Franz Josef Glacier

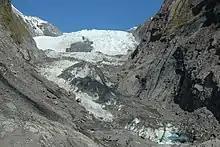
Terminal face of Franz Josef Glacier viewed from lookout at end of valley walk as of 2014

As the walking part of any tour up to the glacier takes a long time, and ends at the first icefall (a frozen waterfall, draping a natural step in the land underneath), many tourists book helicopter tours from one of the several local airlines, which usually drop their guests between the first and second icefalls, for a guided 1–2 hour walk through the broken ground atop the glacier. Although the glacial landscape changes almost daily, given the glacier's unusually fast flow, and some walks including passages through ice tunnels, they are still considered quite safe and only somewhat strenuous. In June 2010, an Australian tourist died of a heart attack during a guided hike of the glacier.